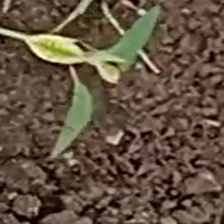
Weed species: Moti_dudhi(Euphorbia_geneculata_L)